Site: brandenburg
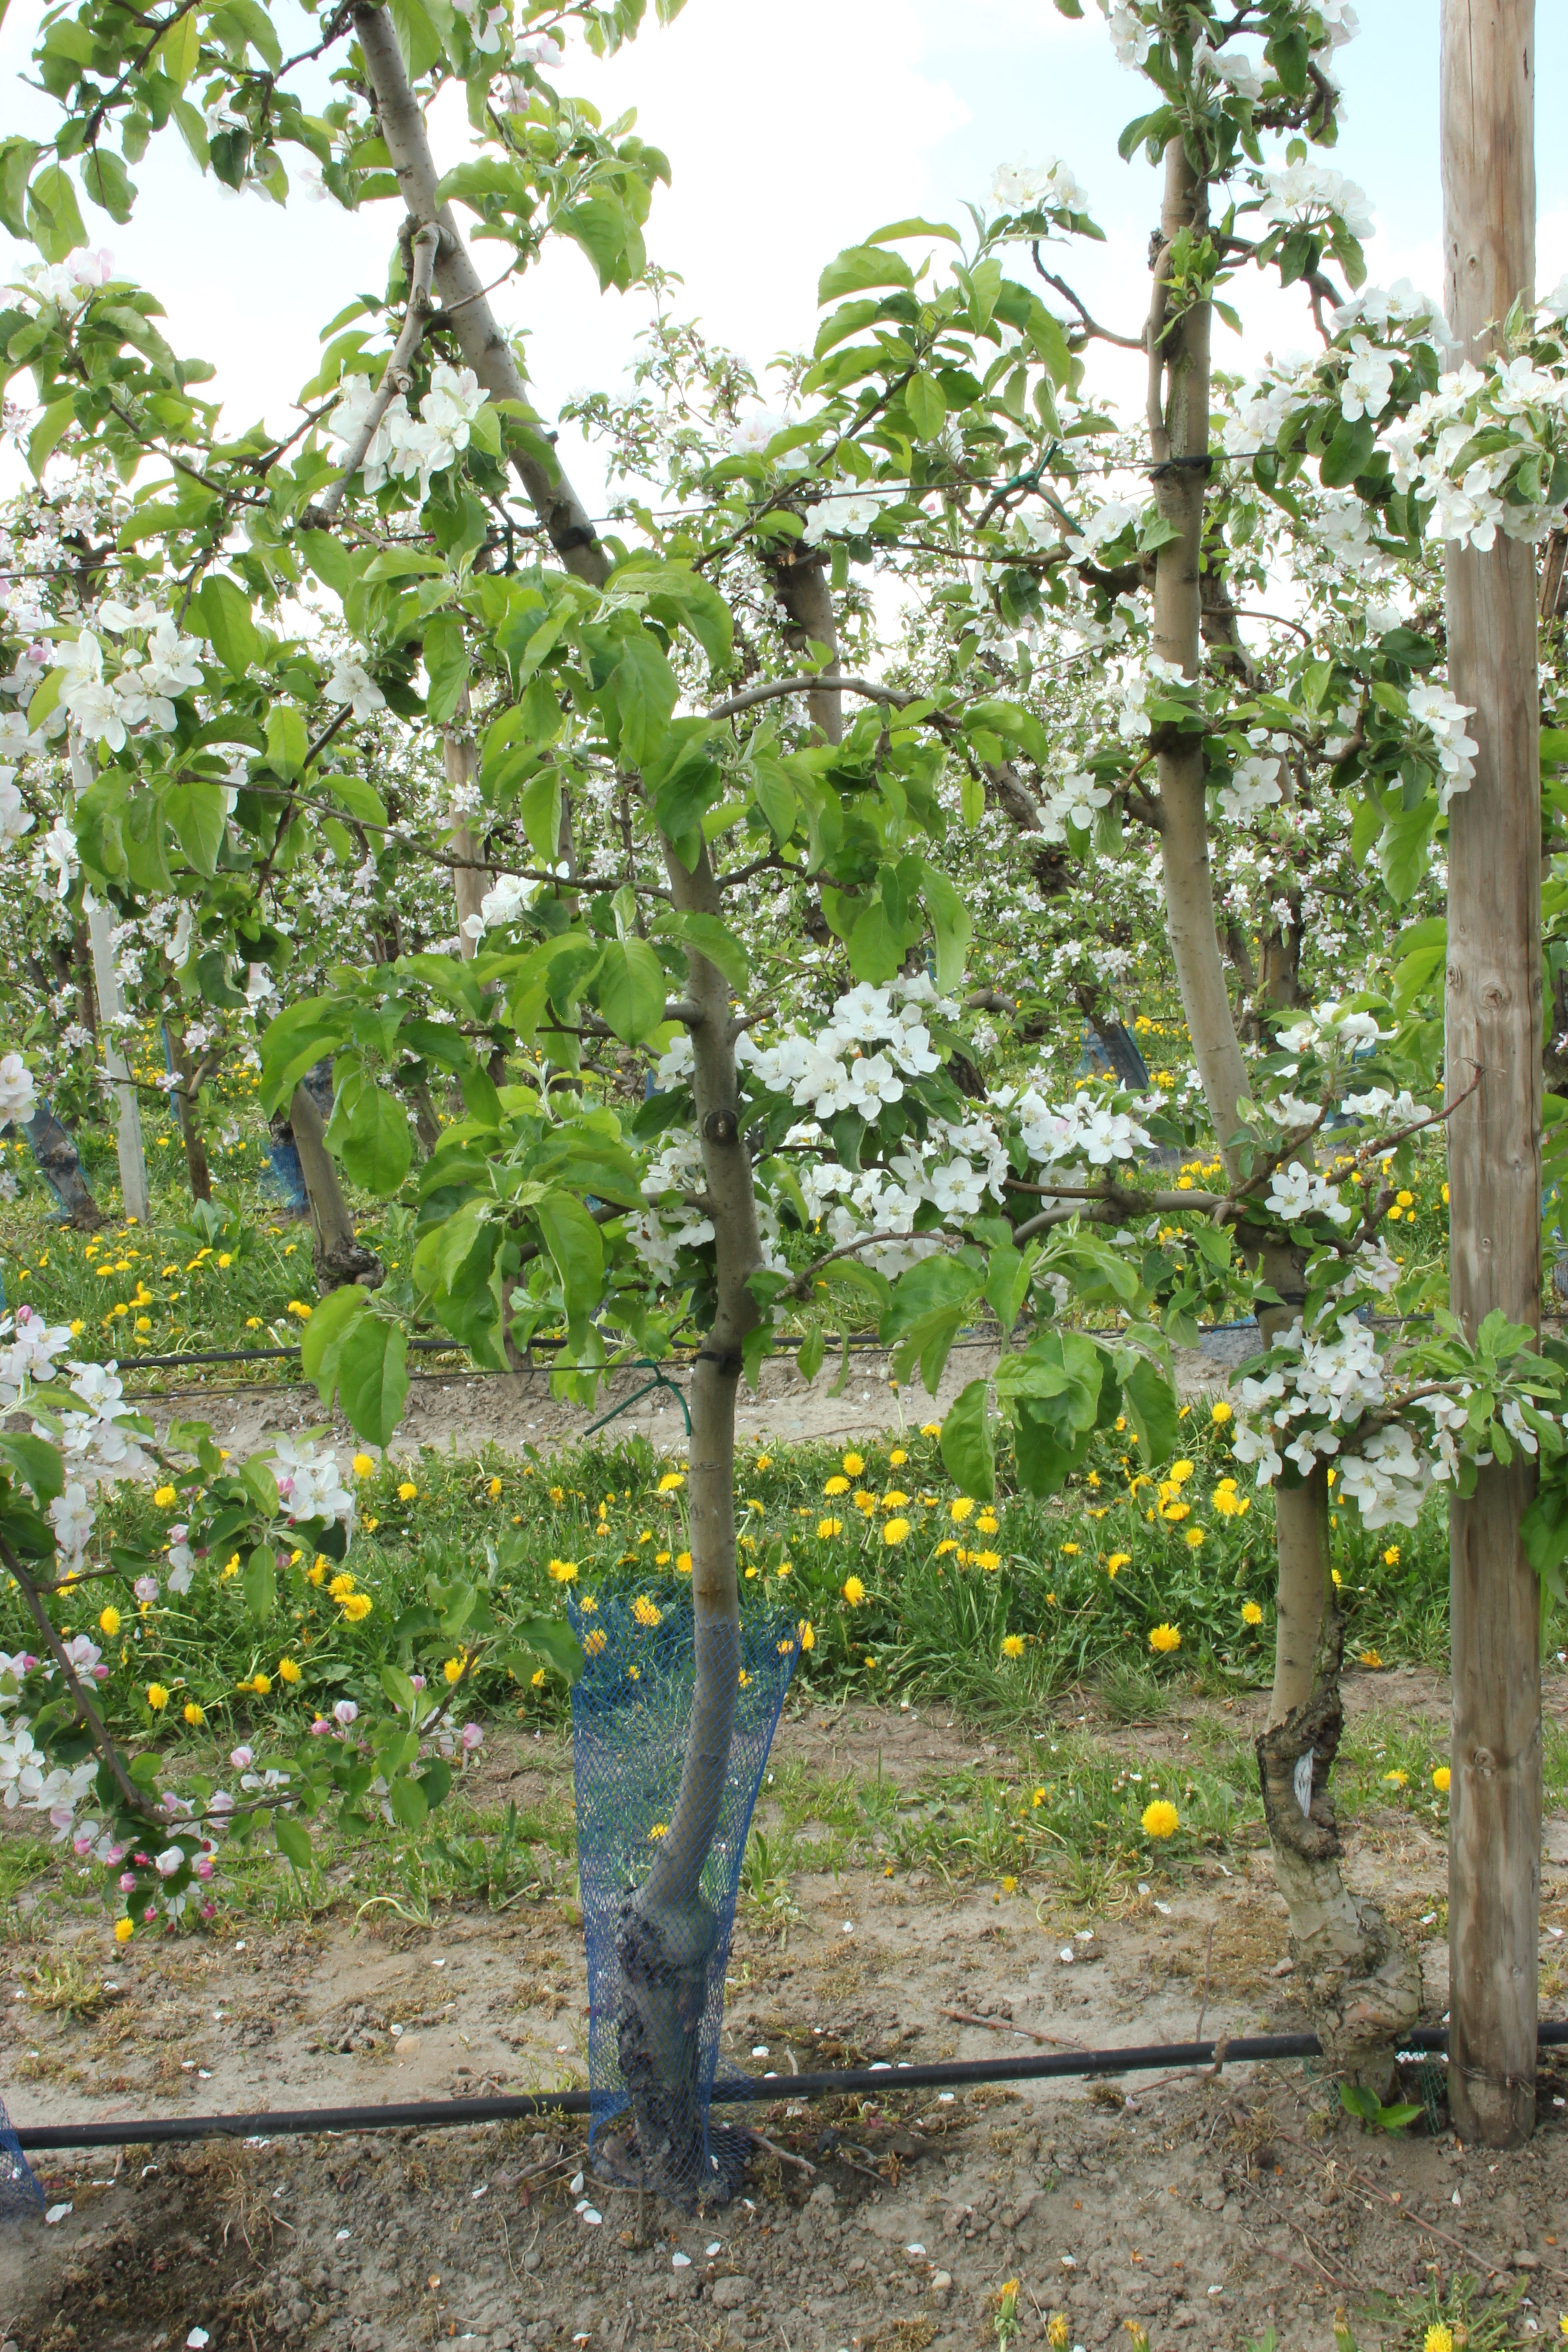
Growth stage (BBCH 65): Flowering